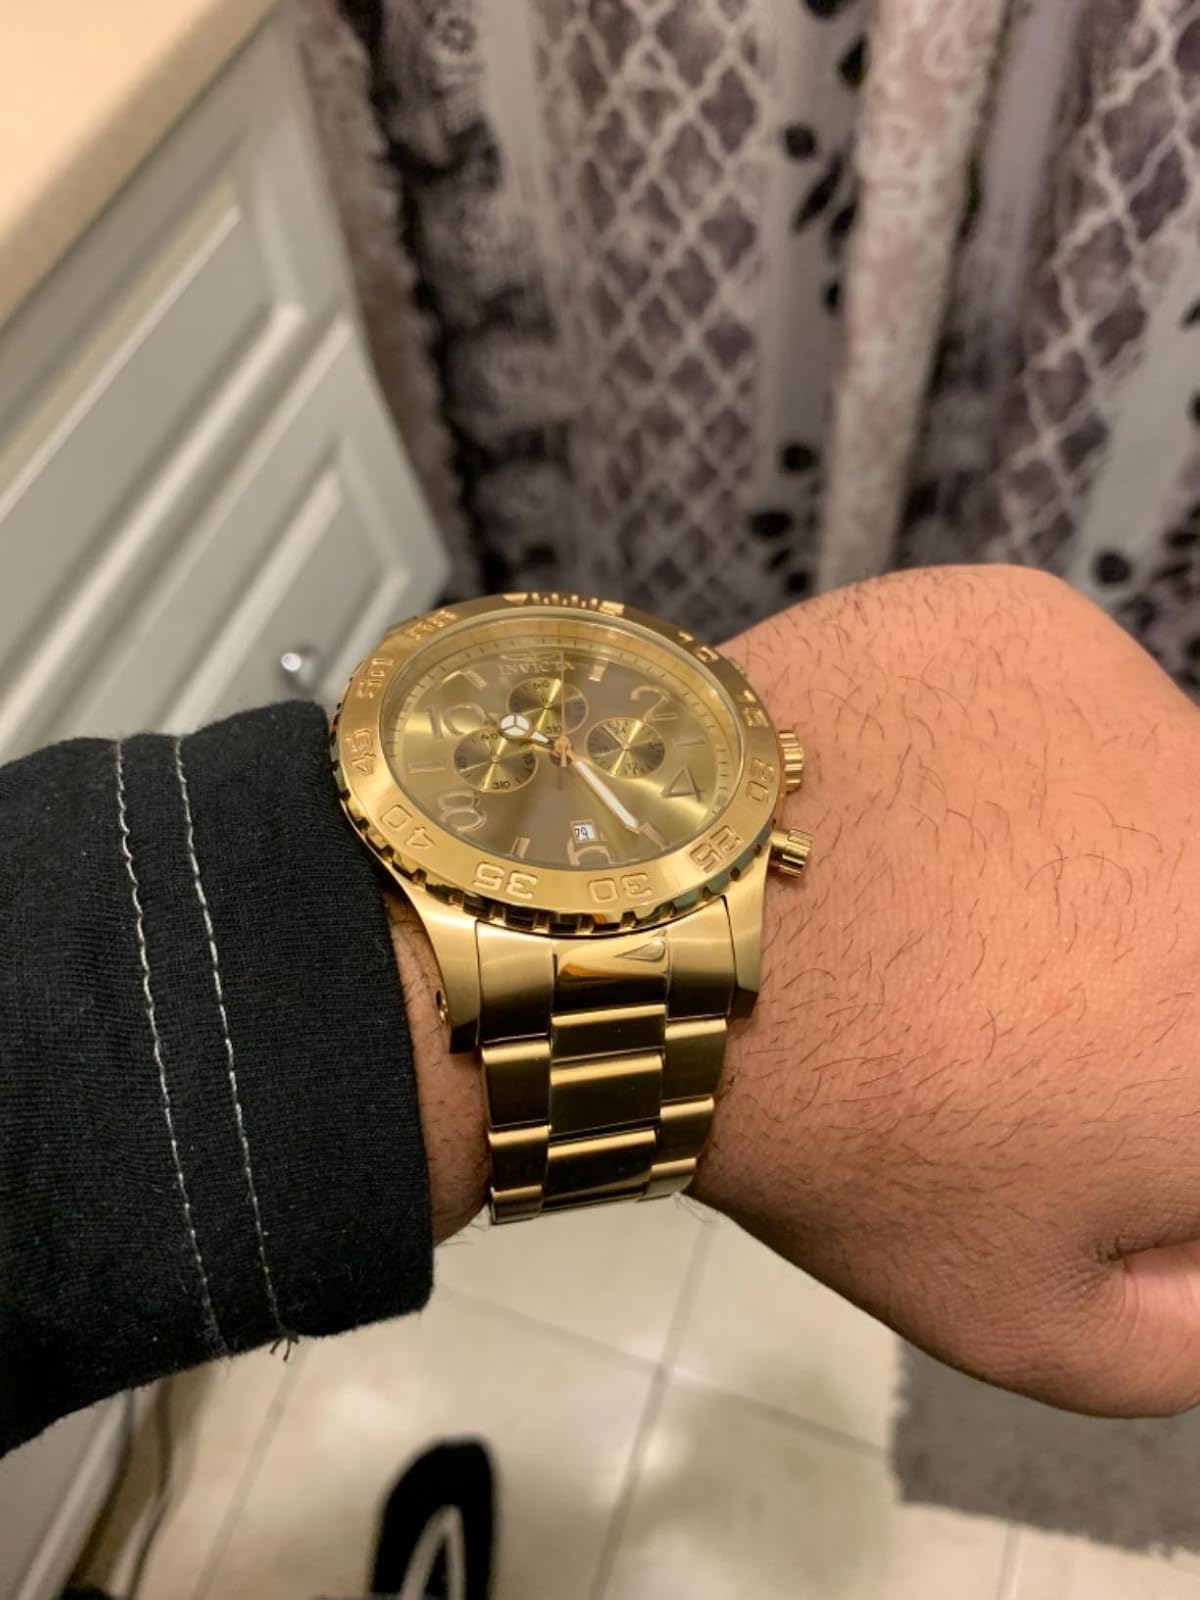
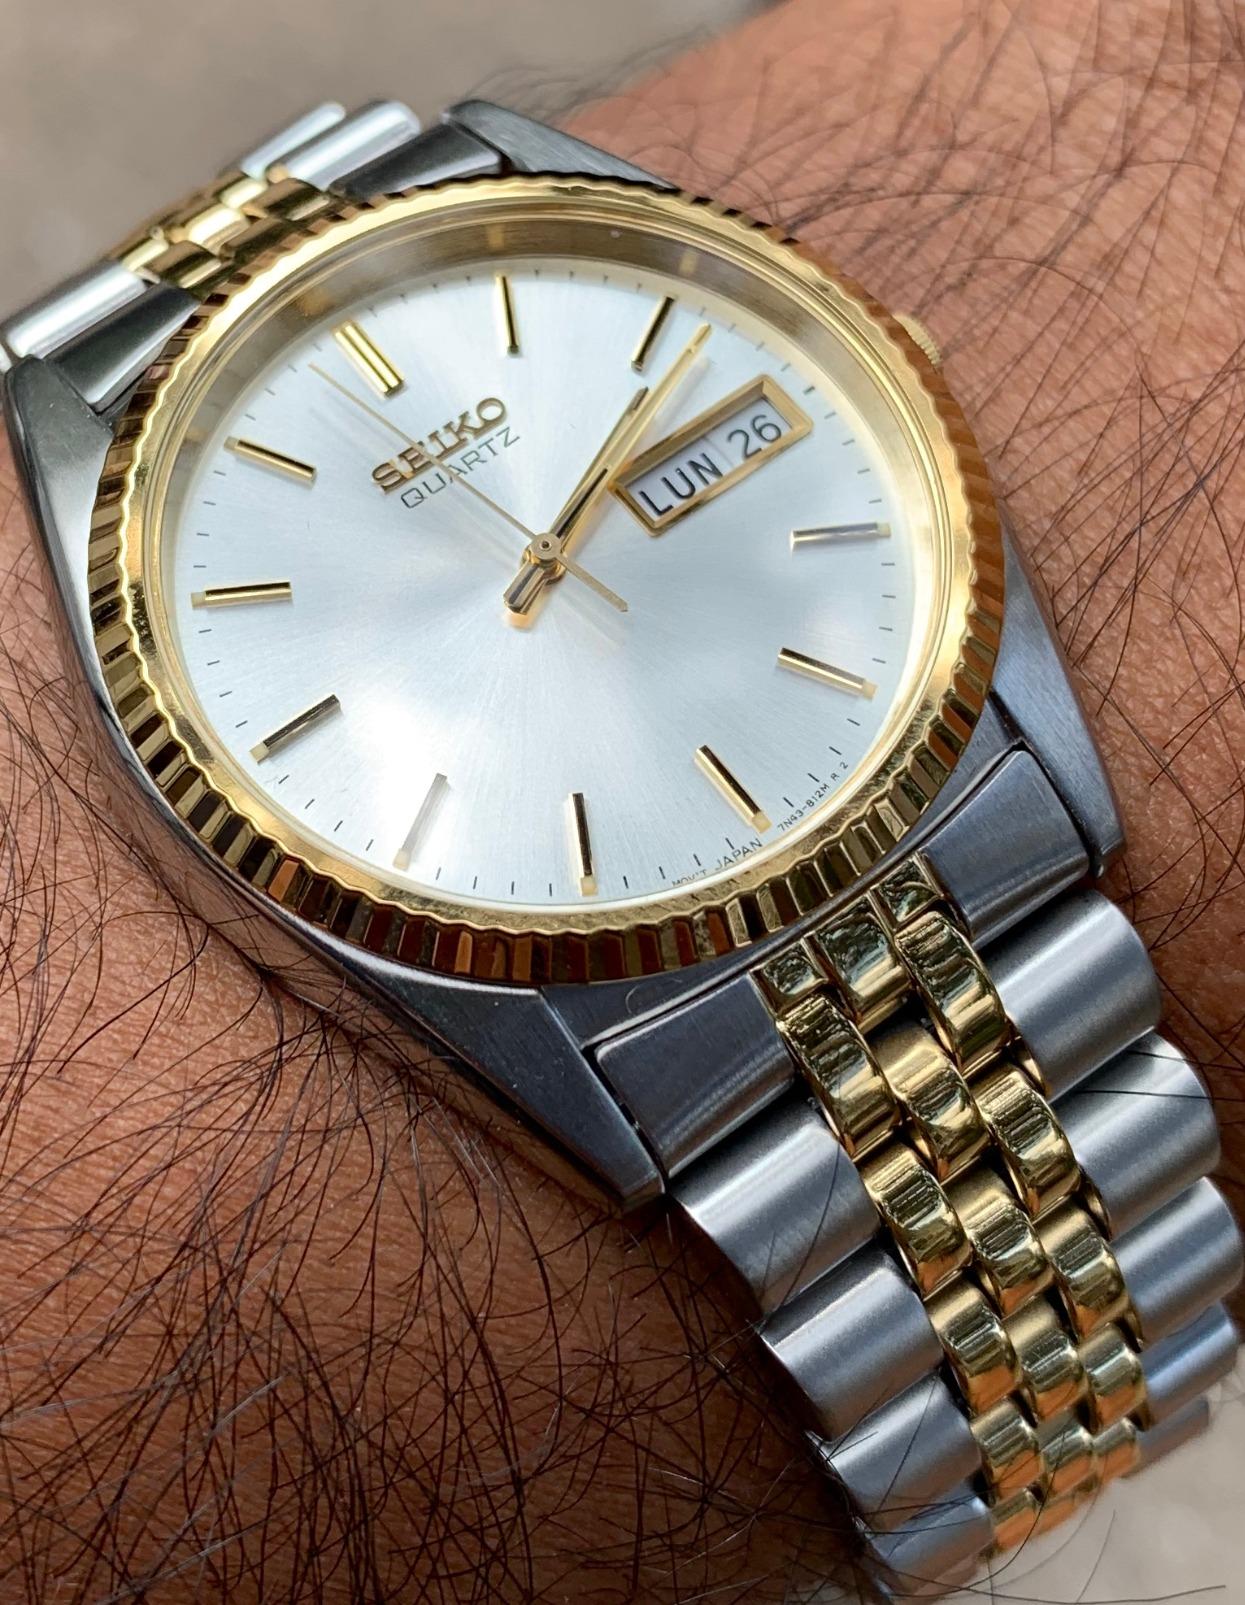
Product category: accessories_watch
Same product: no